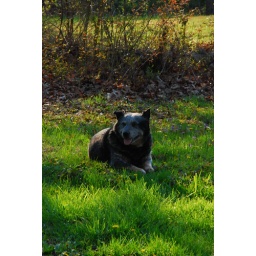
Blue dog in green grass